The Night (2020 film)

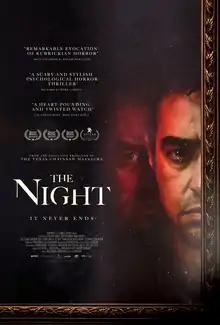
Theatrical release poster

The Night is a 2020 psychological horror-thriller film directed by Kourosh Ahari in his directorial debut. It is a co-production between Iran and the United States, starring Shahab Hosseini, Niousha Noor, Leah Oganyan, and George Maguire. The film centers on an Iranian couple living in the United States, who are imprisoned in a Los Angeles hotel.